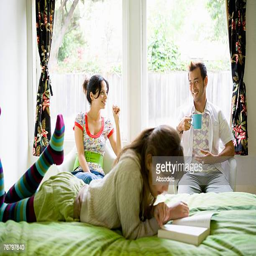
a family talking in a room